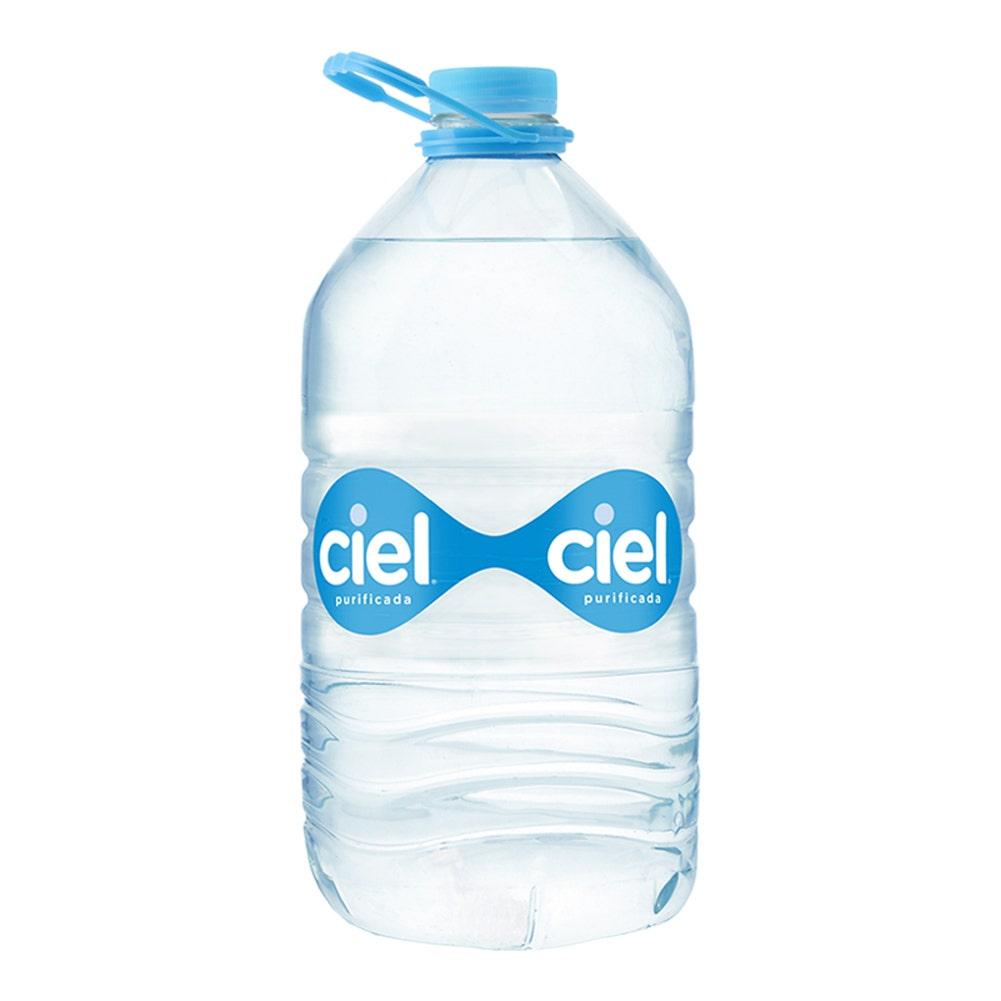
A Ciel Purified Water  in a 5-liters plastic bottle